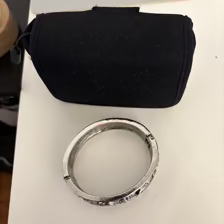
Label: has bracelet mod